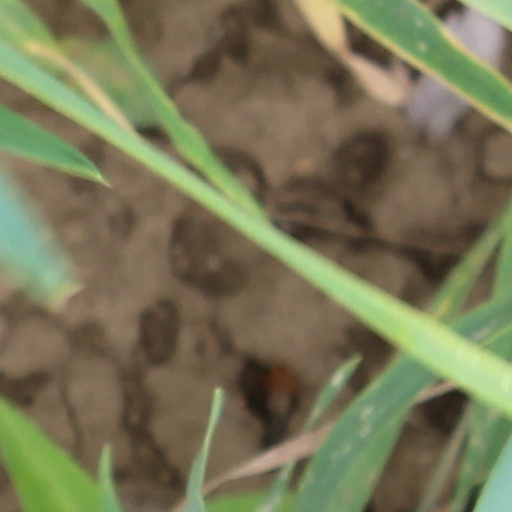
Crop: wheat